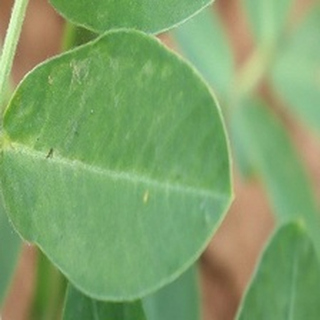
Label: healthy_groundnut